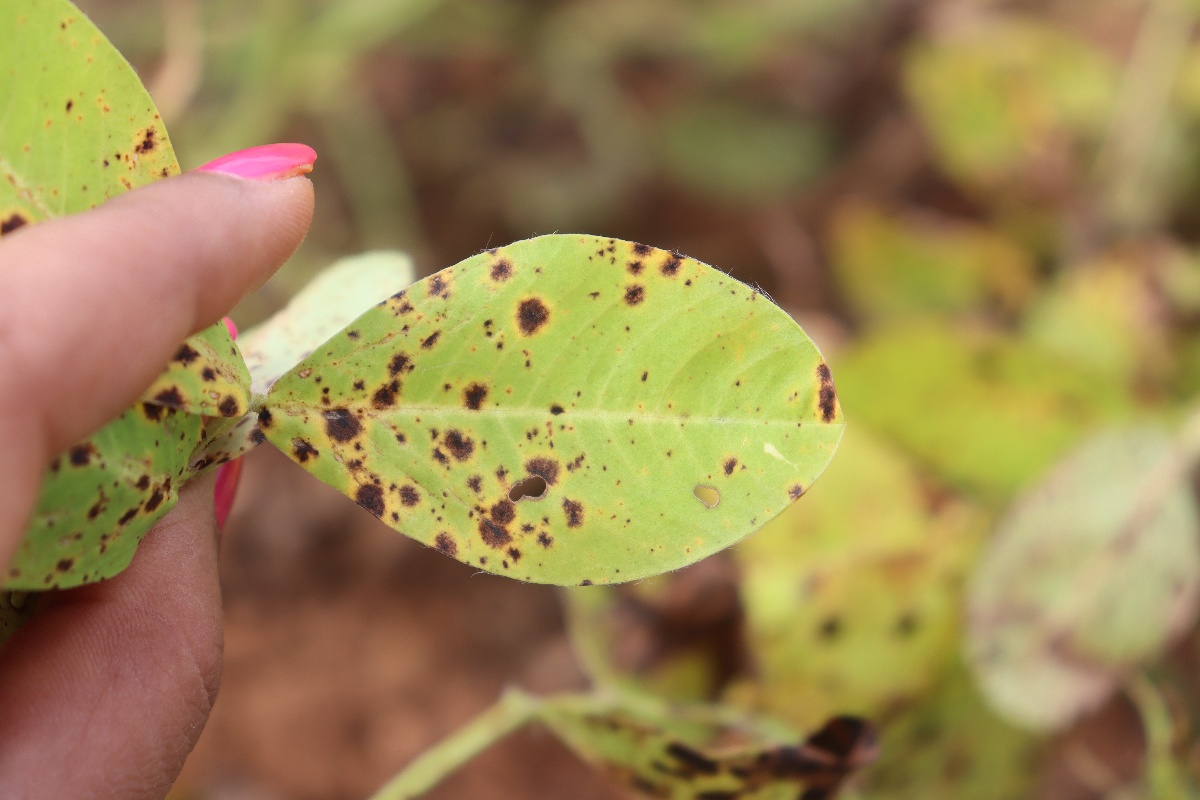
Label: late leaf spot